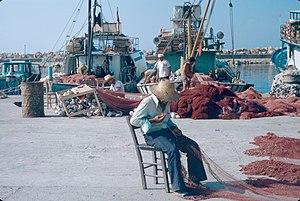
Des pêcheurs turcs en train de ramender, c'est-à-dire de raccommoder leurs sennes (bolinches, filets rectangulaires utilisés en surface pour encercler des bancs de poissons). A l'arrière plan, les deux bateaux de pêche sont des senneurs (ou bolincheurs). Güzelbahçe (golfe d'Izmir), Turquie.
Un bolincheur ou sardinier est un bateau de pêche ayant comme espèces cibles les poissons bleus comme la sardine, l’anchois et le chinchard, il utilise un filet tournant appelé bolinche.